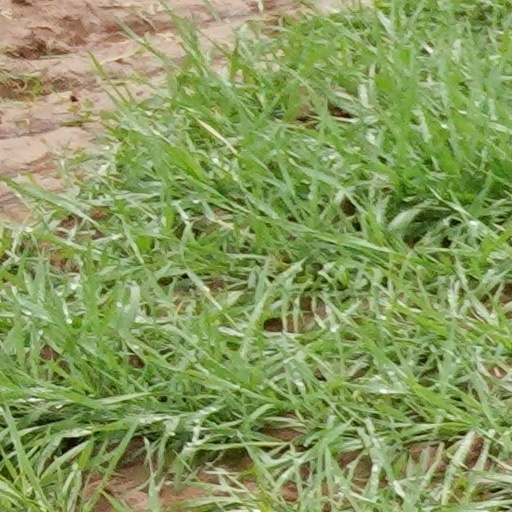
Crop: wheat